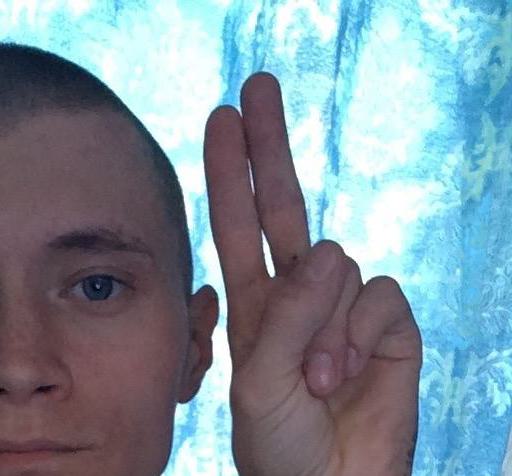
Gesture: two_up